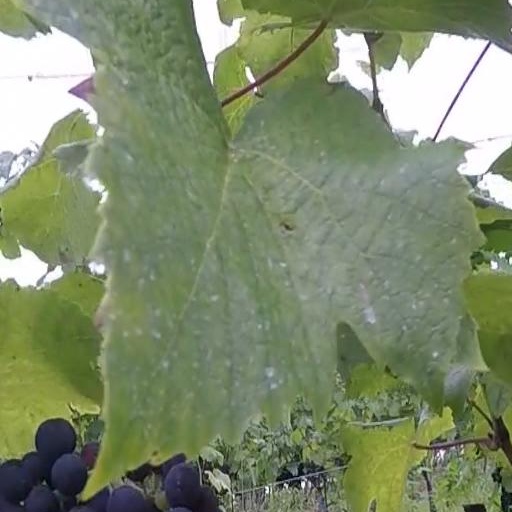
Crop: grape